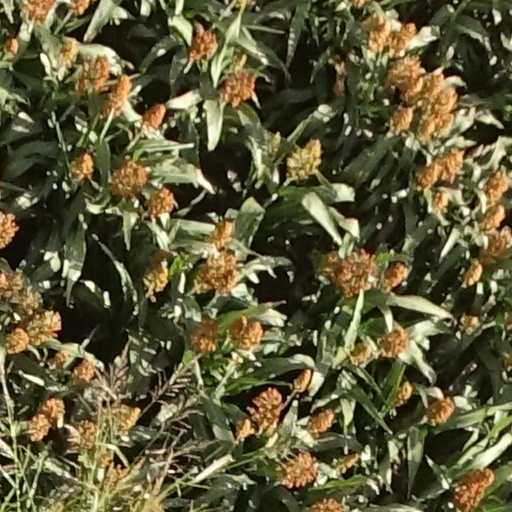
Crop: sorghum